History of the Jews in China

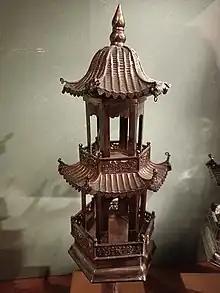
Torah finial in the shape of a pagoda from 19th-century Shanghai (Musée d'Art et d'Histoire du Judaïsme)

The oldest evidence of the presence of Jews in China dates back to the beginning of the 8th century: a business letter which was written in the Judeo-Persian language, discovered by Marc Aurel Stein. The letter (now housed in the British Museum) was found in Dandan Uiliq, an important post along the Silk Road in northwest China during the Tang dynasty (618–907). The text is thirty-seven lines in length and was written on paper, a product then manufactured only in China. It was identified, by David Samuel Margoliouth, as dating from 718 CE. Ibn Zeyd al Hassan of Siraf, a 9th-century Arabian traveler, reports that in 878 followers of the Chinese rebel leader Huang Chao besieged Canton (Guangzhou) and killed a large number of foreign merchants, Arabs, Persians, Christians and Jews, resident there.